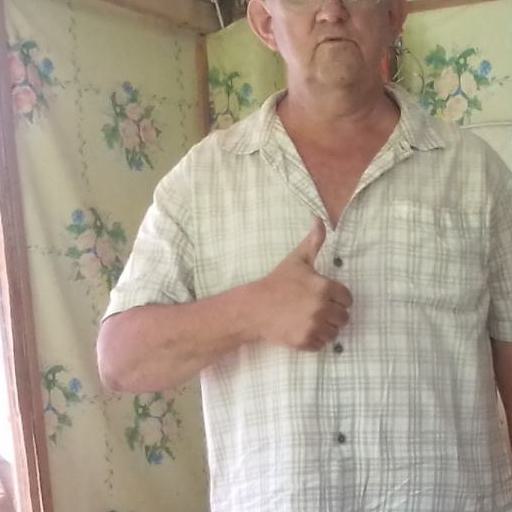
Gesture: like